List of birds of Mississippi

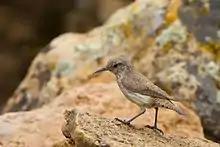
Rock wren

Wrens are small and inconspicuous birds, except for their loud songs. They have short wings and thin down-turned bills. Several species often hold their tails upright. All are insectivorous.